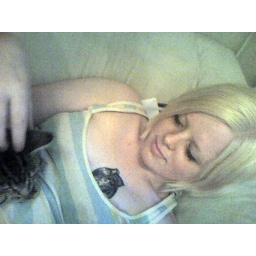
possessed by the spirit of myspace. this is plum cat and i on the sofa at my old house